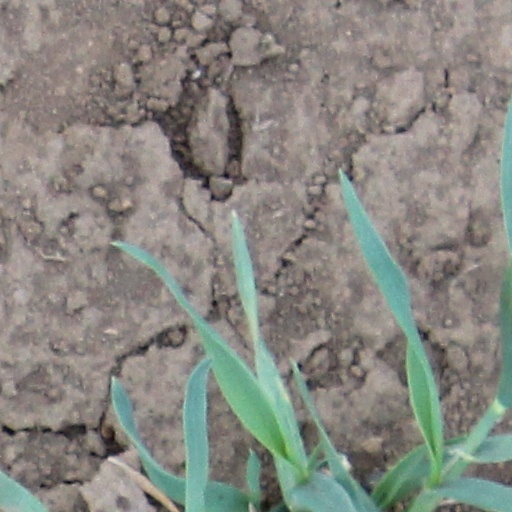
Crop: wheat